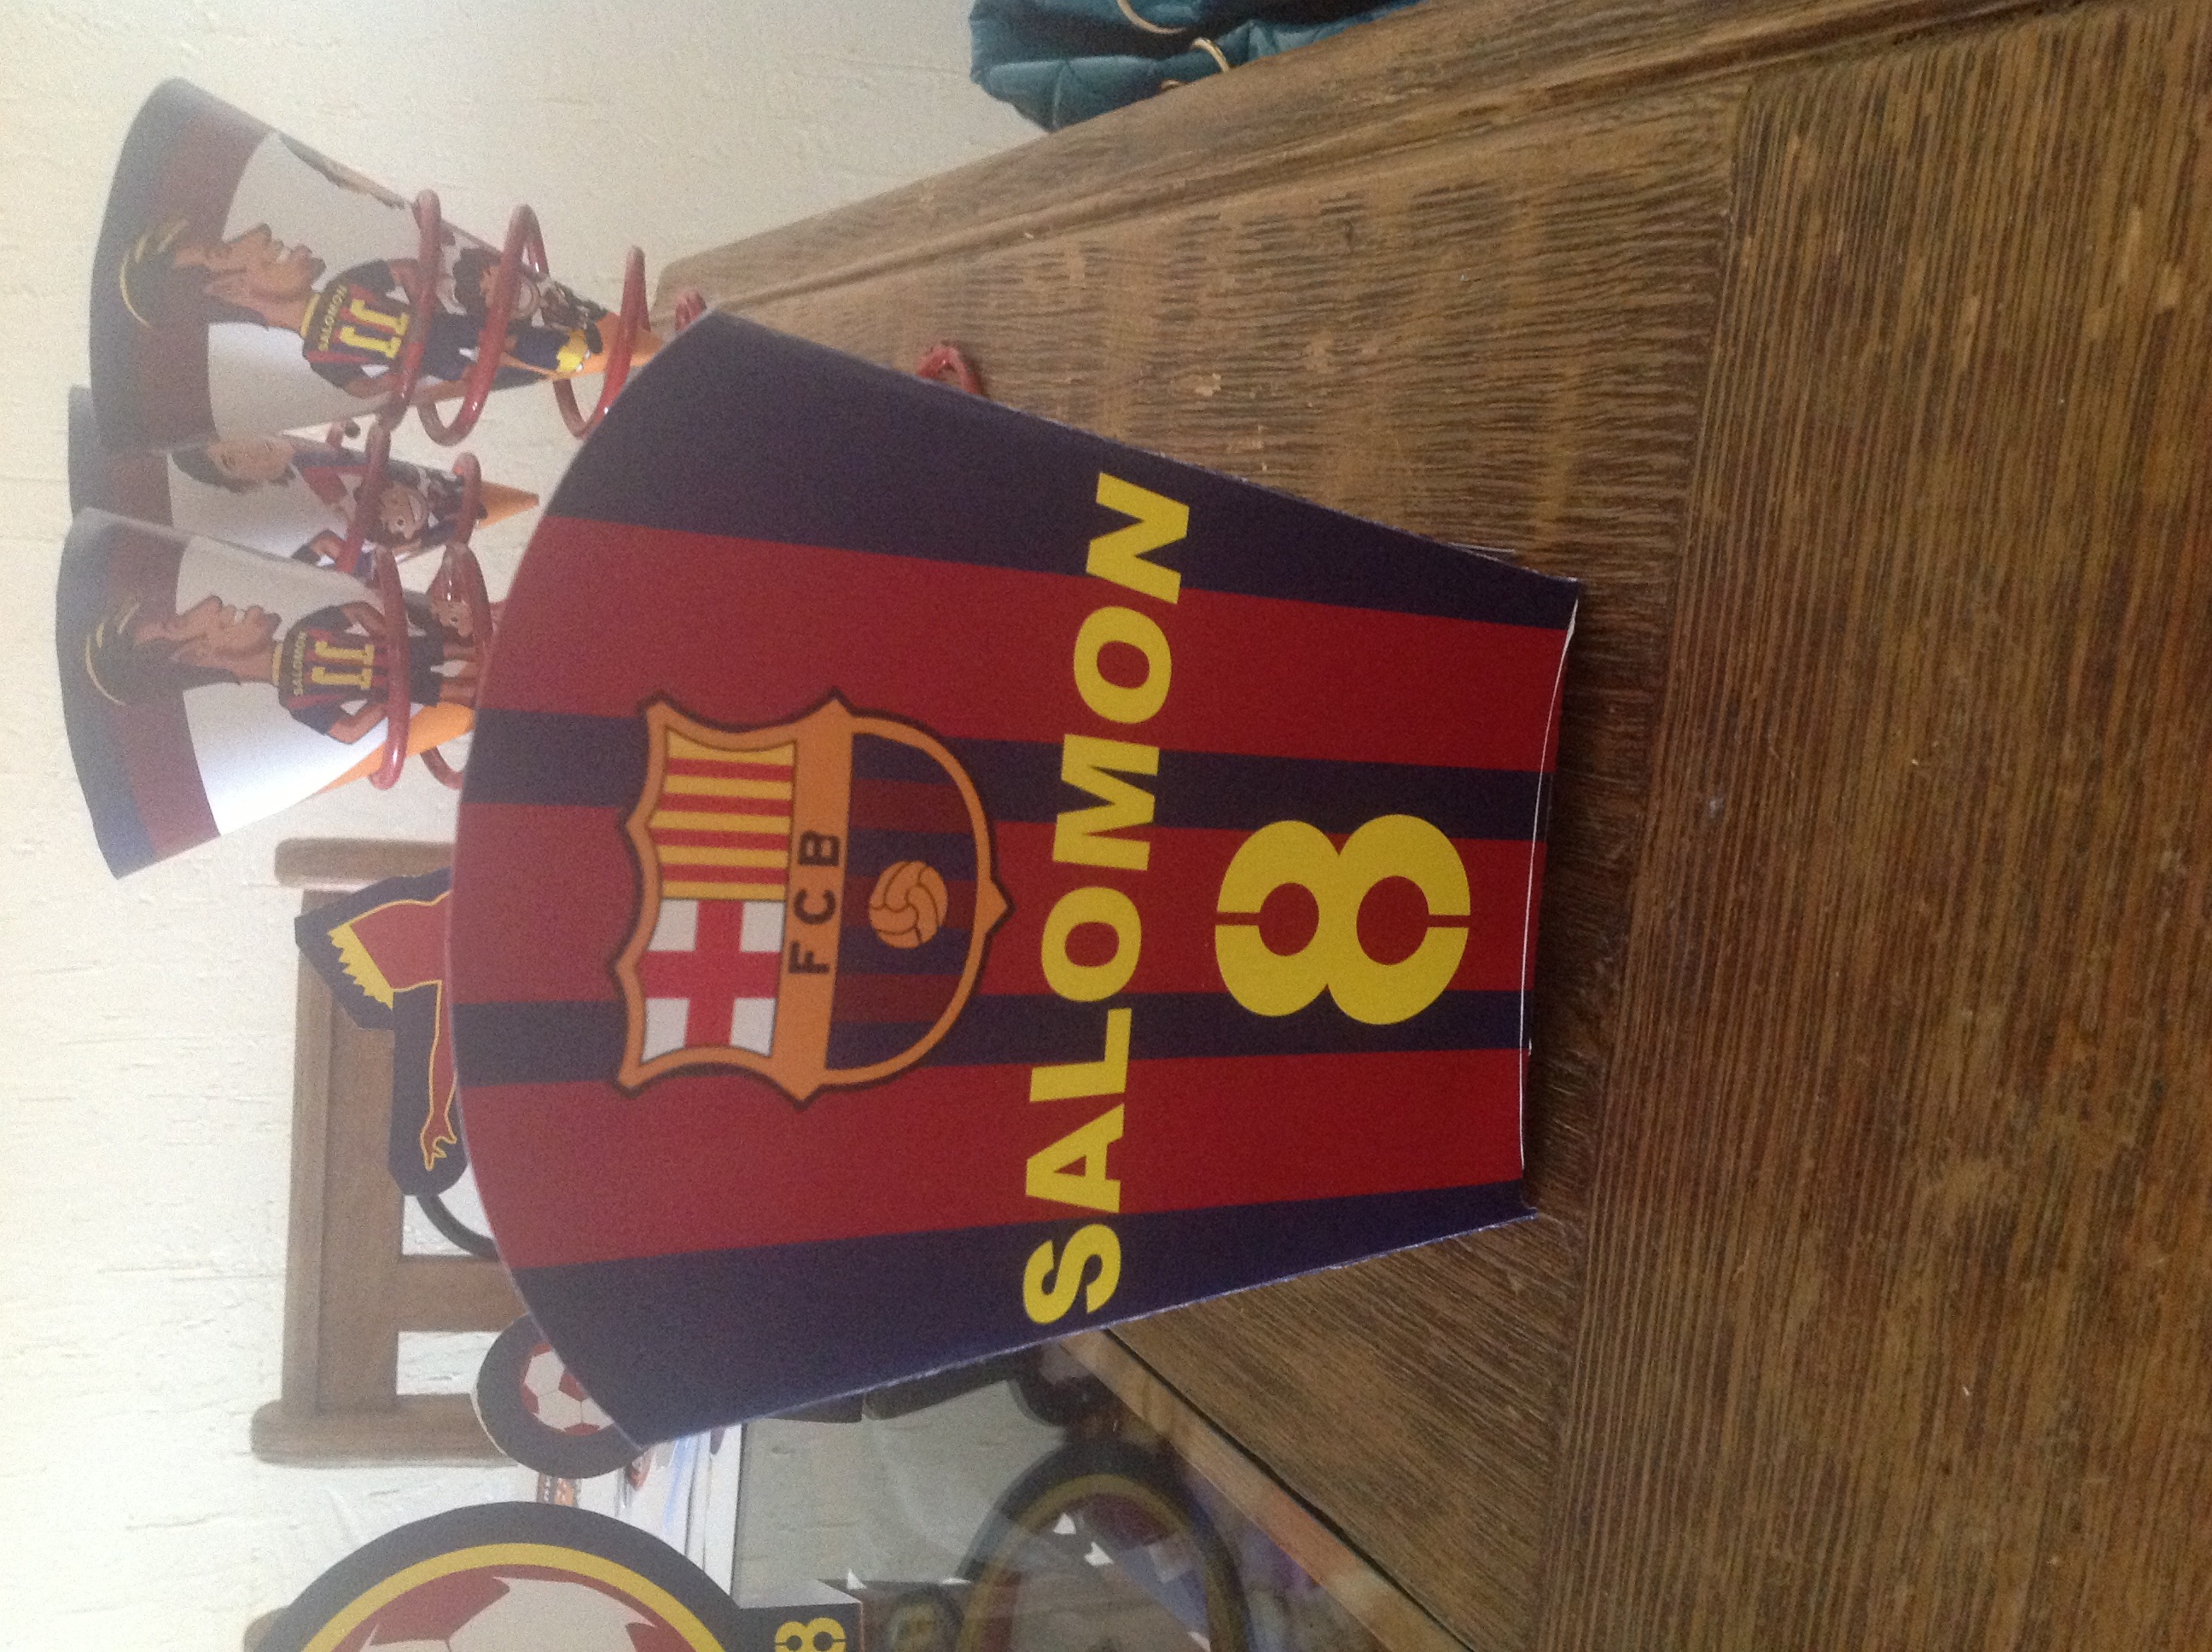
barcelona, fest, font, signage